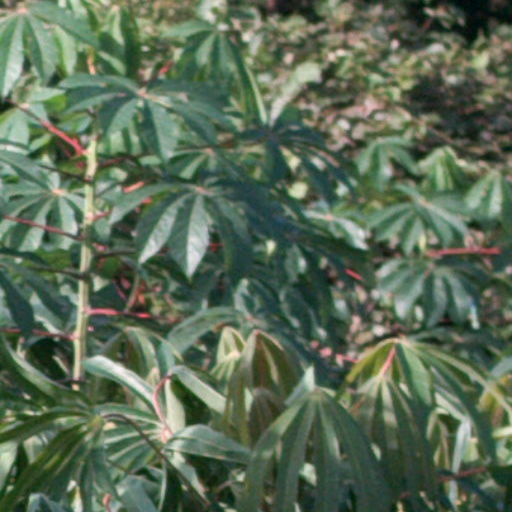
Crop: cassava